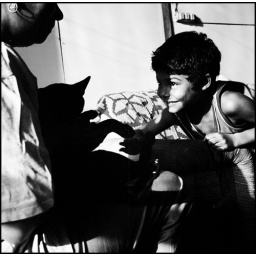
Carlos Daniel and Maria de Conceicao play with the cat that they keep in their ninth floor apartment.